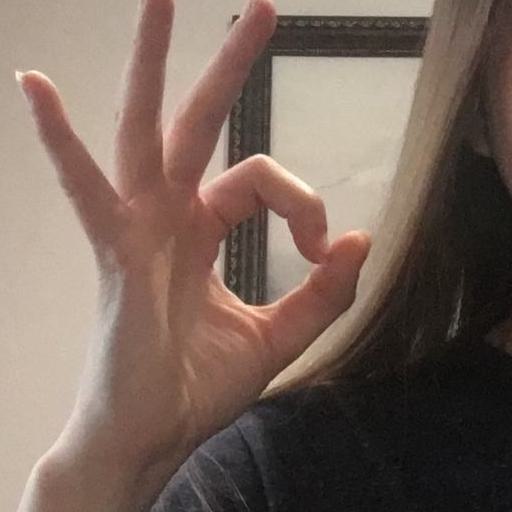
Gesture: ok